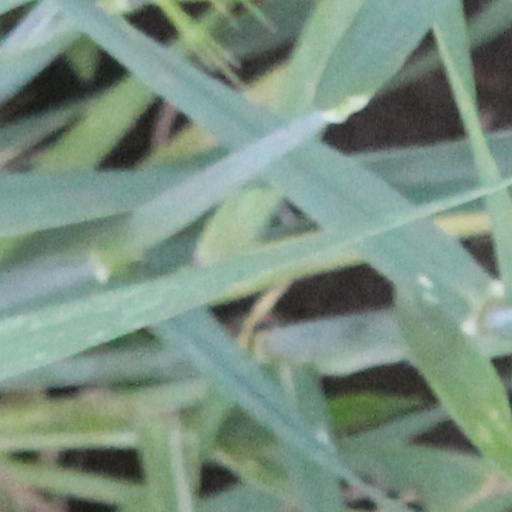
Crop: wheat